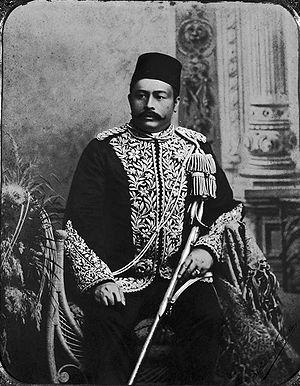
Le sultanat d'Asahan était un État princier d'Indonésie situé sur la côte nord-est de l'île de Sumatra. Sa capitale était Tanjungbalai. Aujourd'hui, Asahan est un kabupaten de la province de Sumatra du Nord.